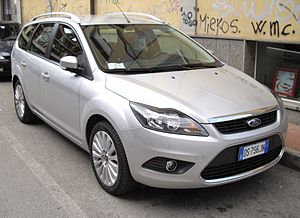
Ford Focus / Anden generation (2004−2010) / Facelift
Ford Focus Turnier (2008–2010)
Ford Focus er en lille mellemklassebil bygget af Ford Motor Company. Den blev introduceret i Europa i efteråret 1998, i Nord- og Sydamerika i foråret 2000 og i Australien i september 2002. I de fleste lande efterfulgte den Ford Escort, i Asien og Australien Ford Laser. I 2000 og 2001 var Ford Focus verdens mest solgte bil.